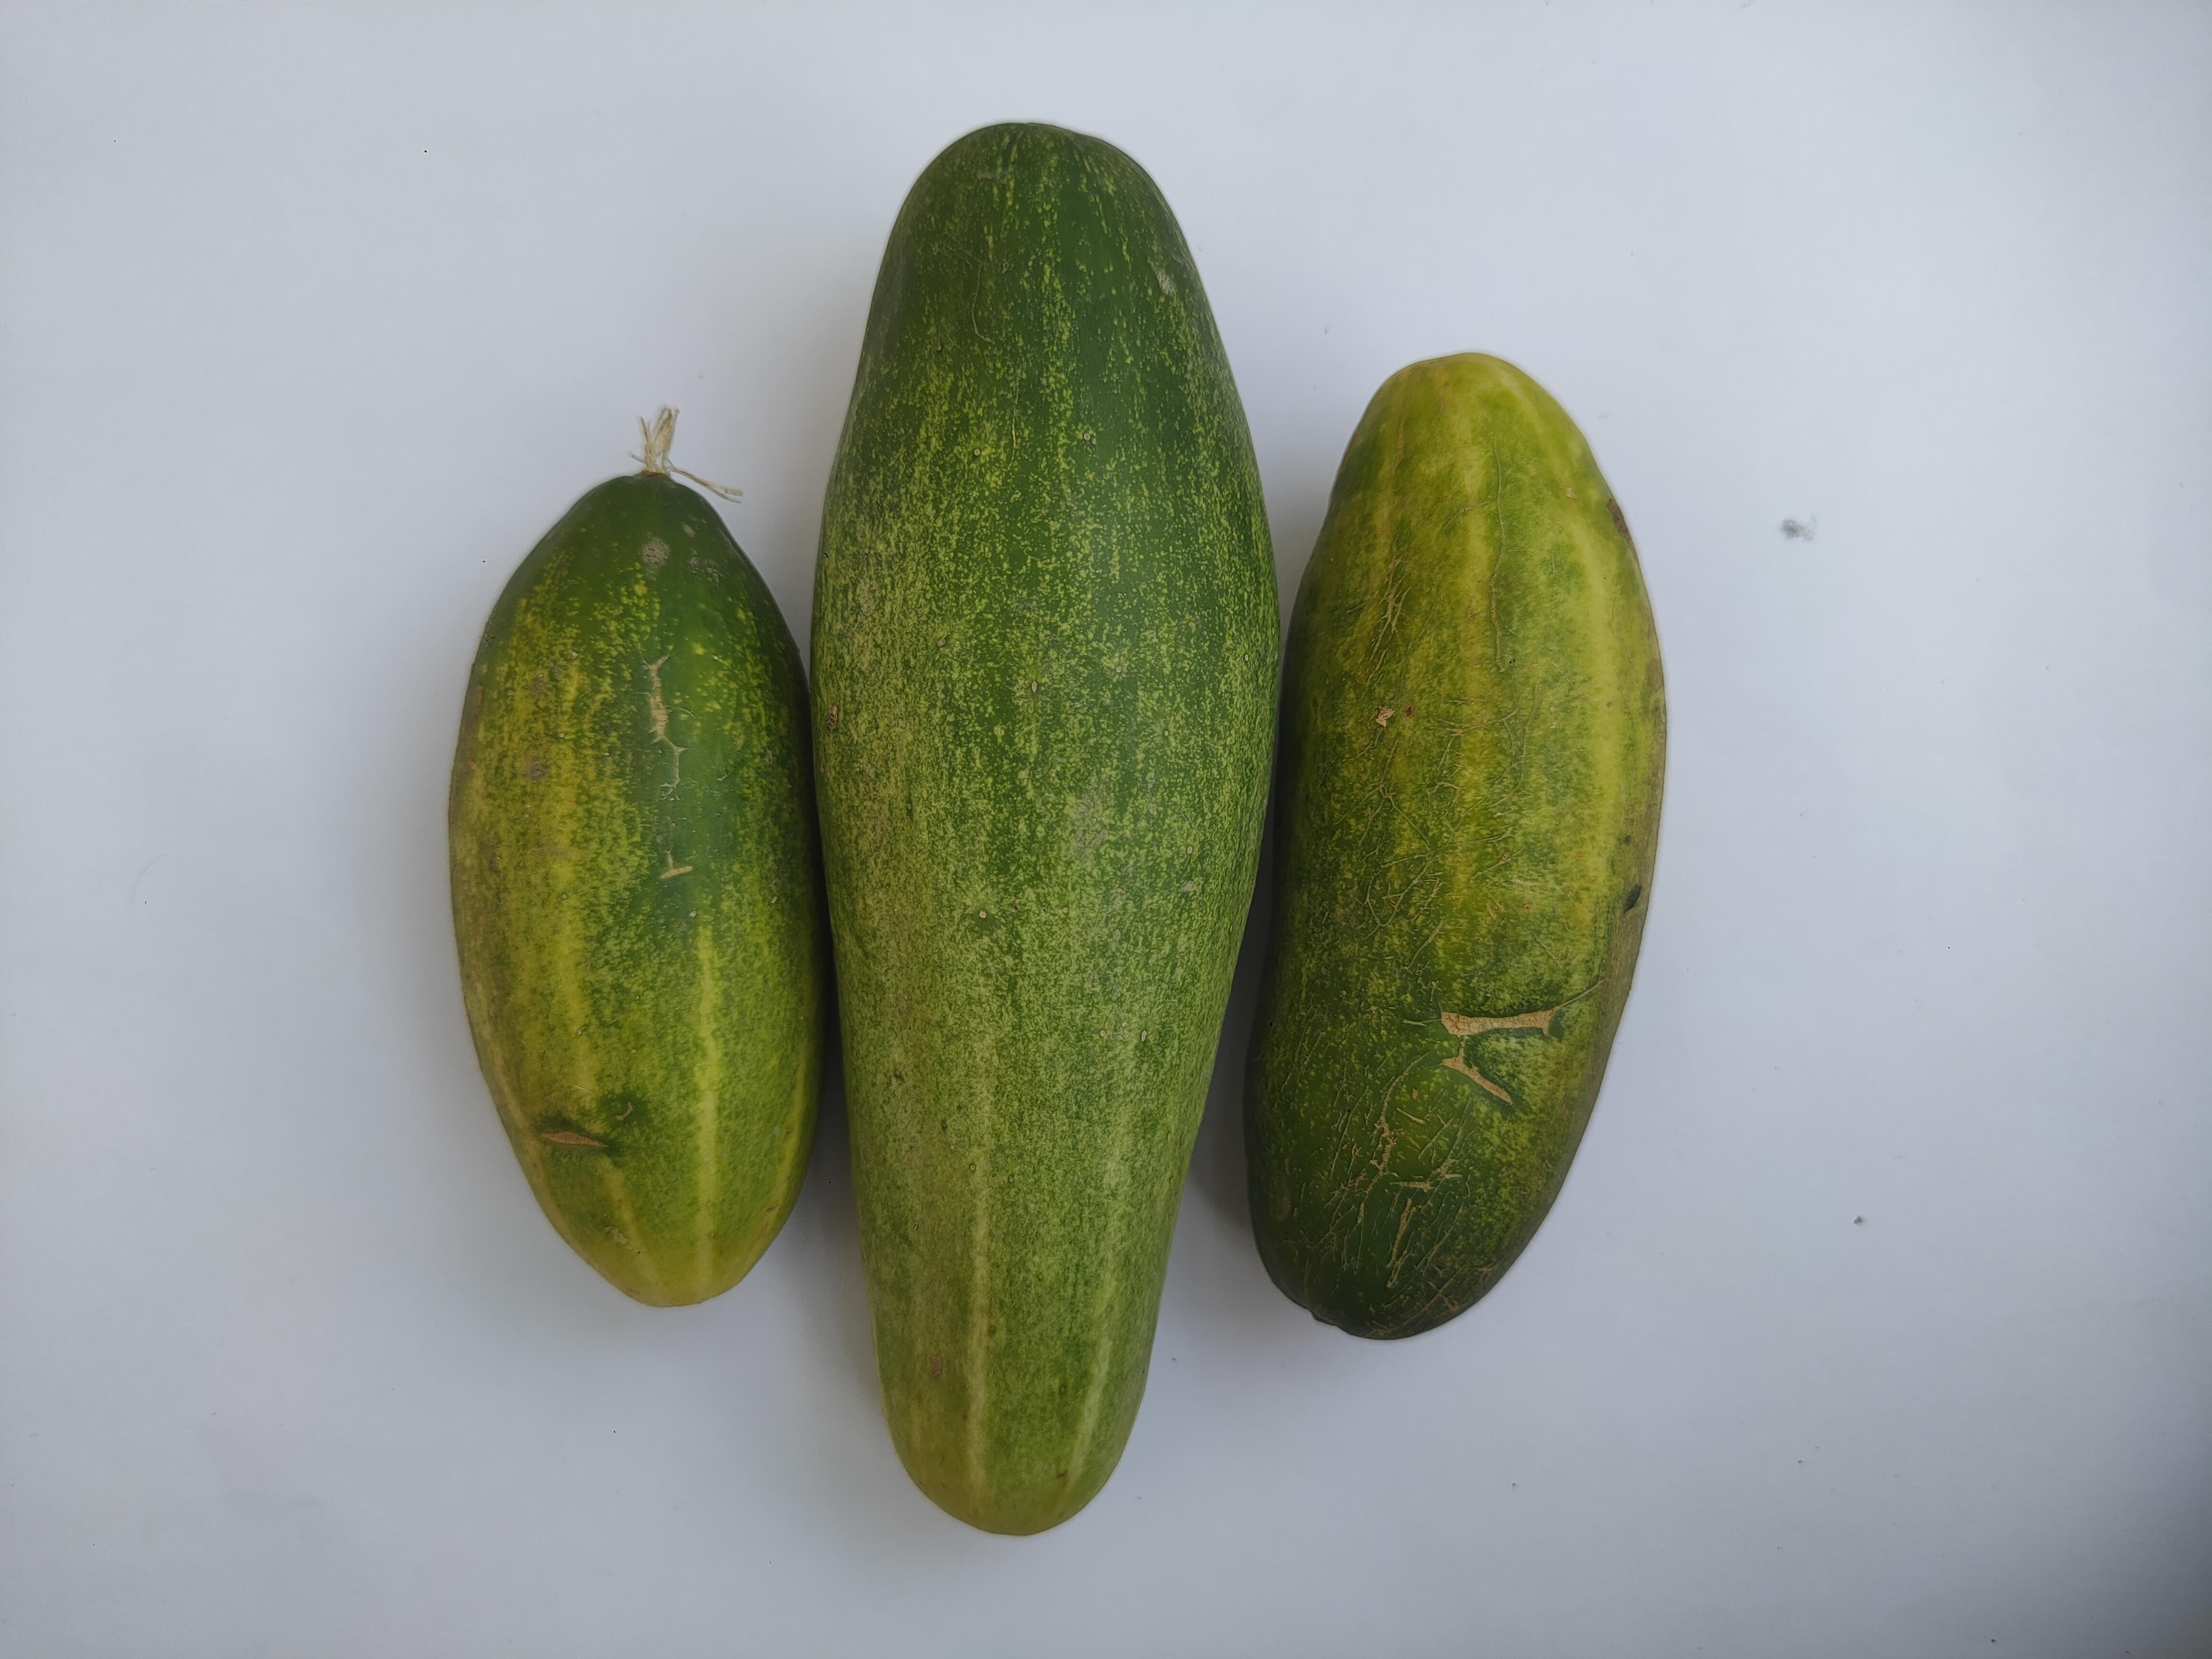
Label: Cucumber